Buena Vista Social Club: Adios

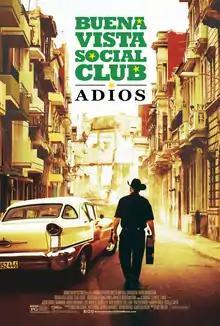
Theatrical release poster

Buena Vista Social Club: Adios is a 2017 documentary film directed by Lucy Walker. It is a follow-up to the 1999 documentary "Buena Vista Social Club" about Cuban music. The film was released in theaters on May 26, 2017.